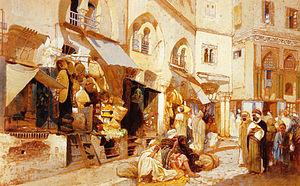
La casbah d'Alger, communément appelée la Casbah, correspond à la vieille ville ou médina d'Alger, capitale de l'Algérie, dont elle forme un quartier historique inscrit au patrimoine mondial de l'humanité de l'Unesco depuis 1992. Administrativement, elle est située dans la commune de Casbah, au sein de la wilaya d'Alger.